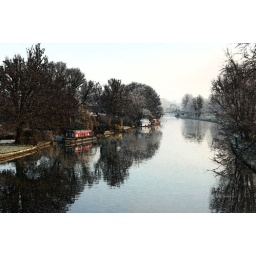
balanced view from the bridge opposite the green dragon in cambridge. the sky looks a bit too bright on screen